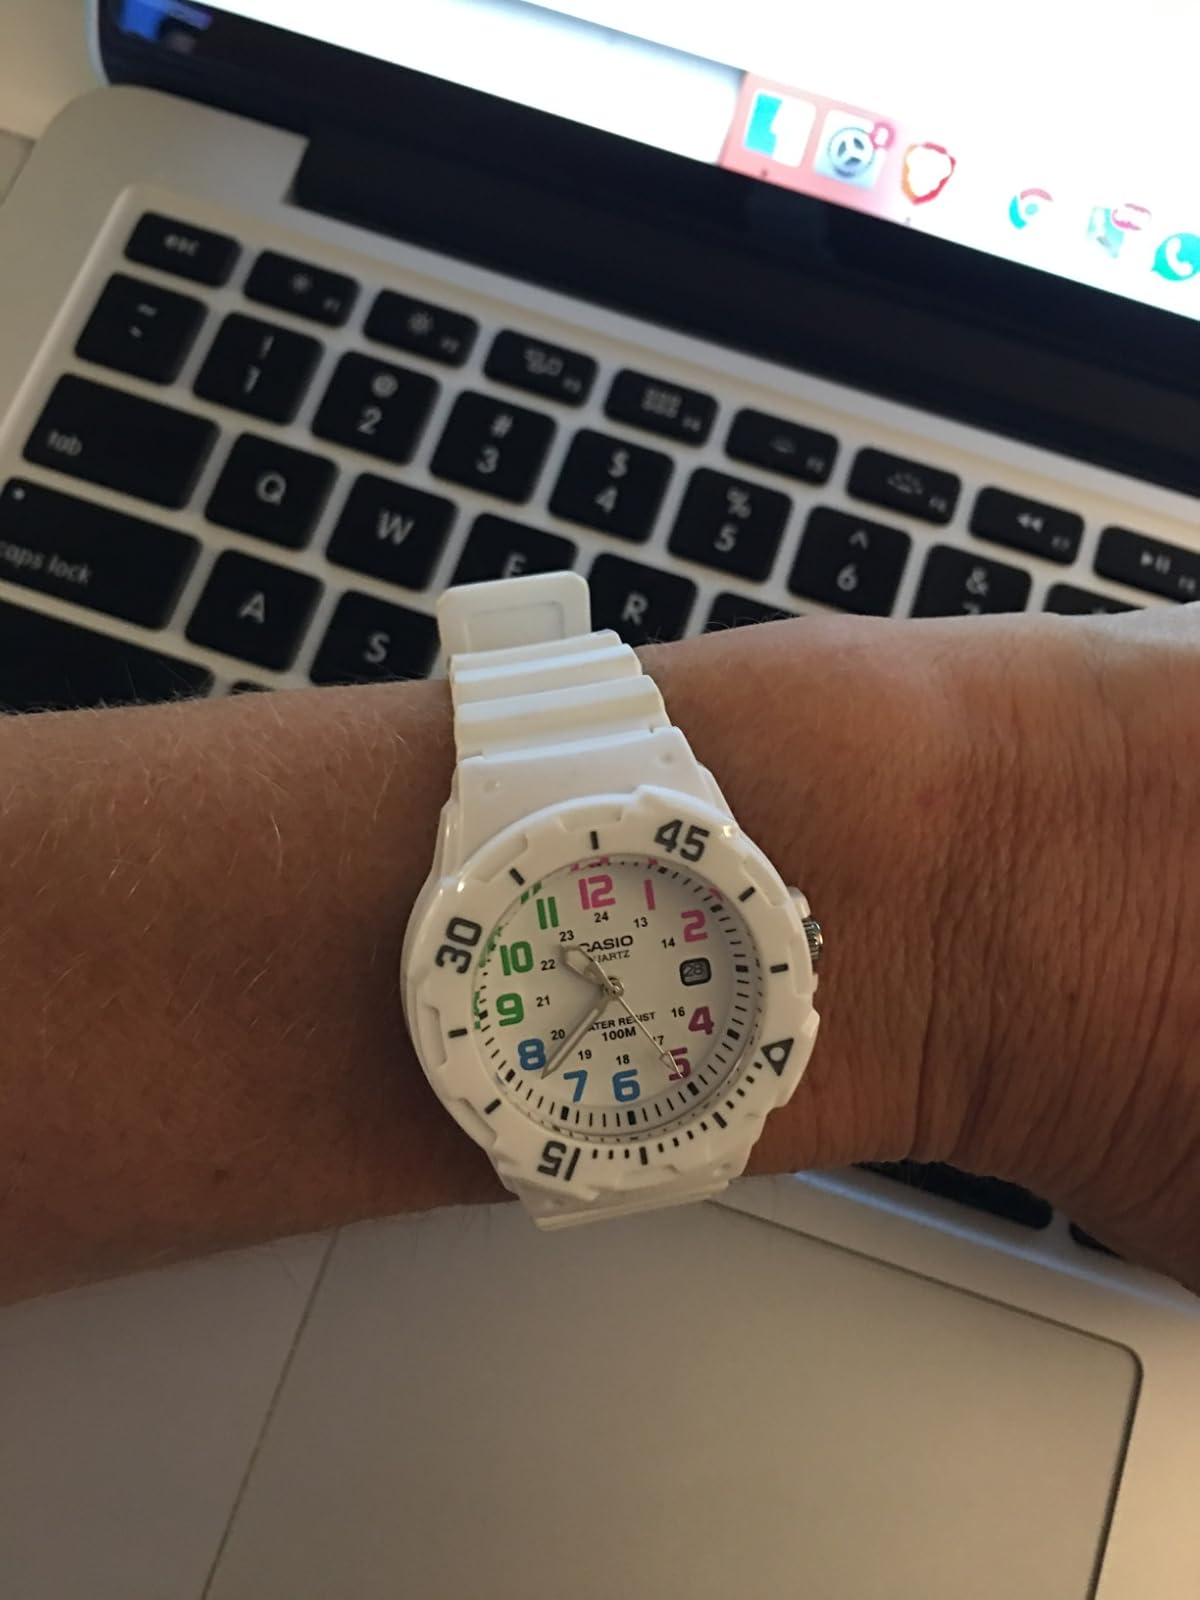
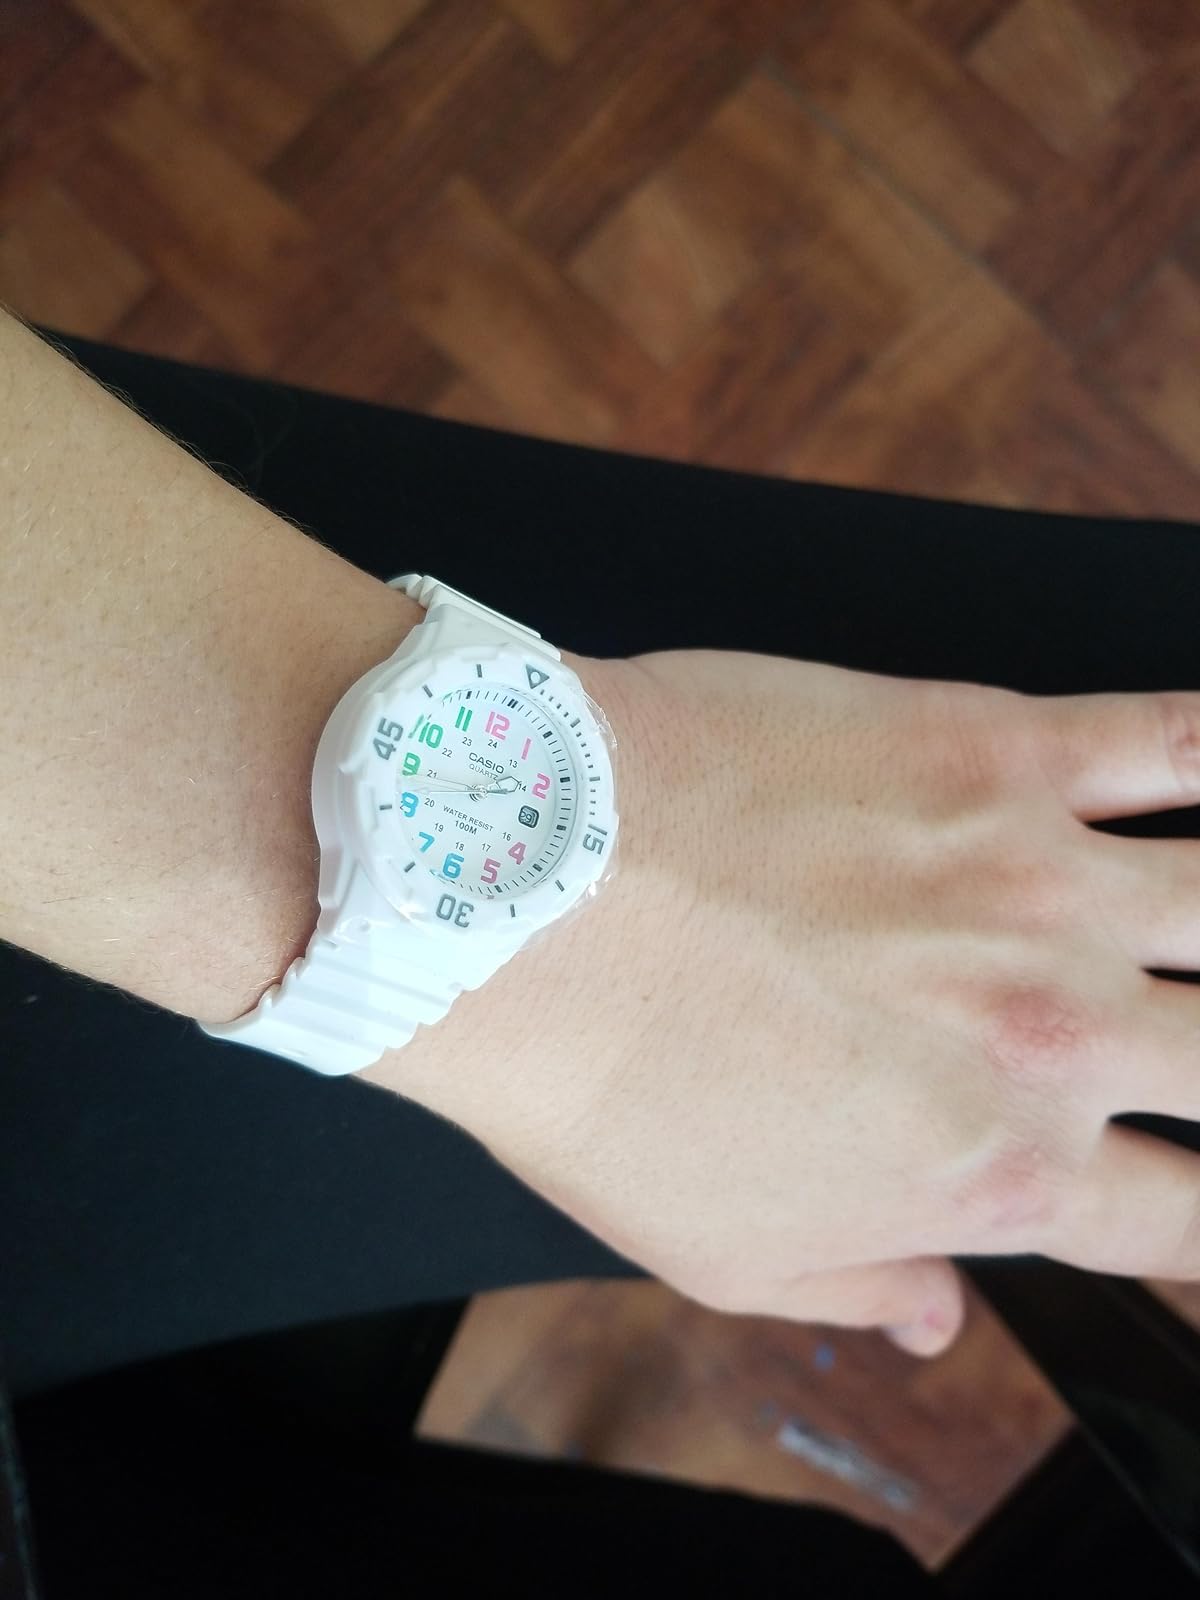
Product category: accessories_watch
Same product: yes